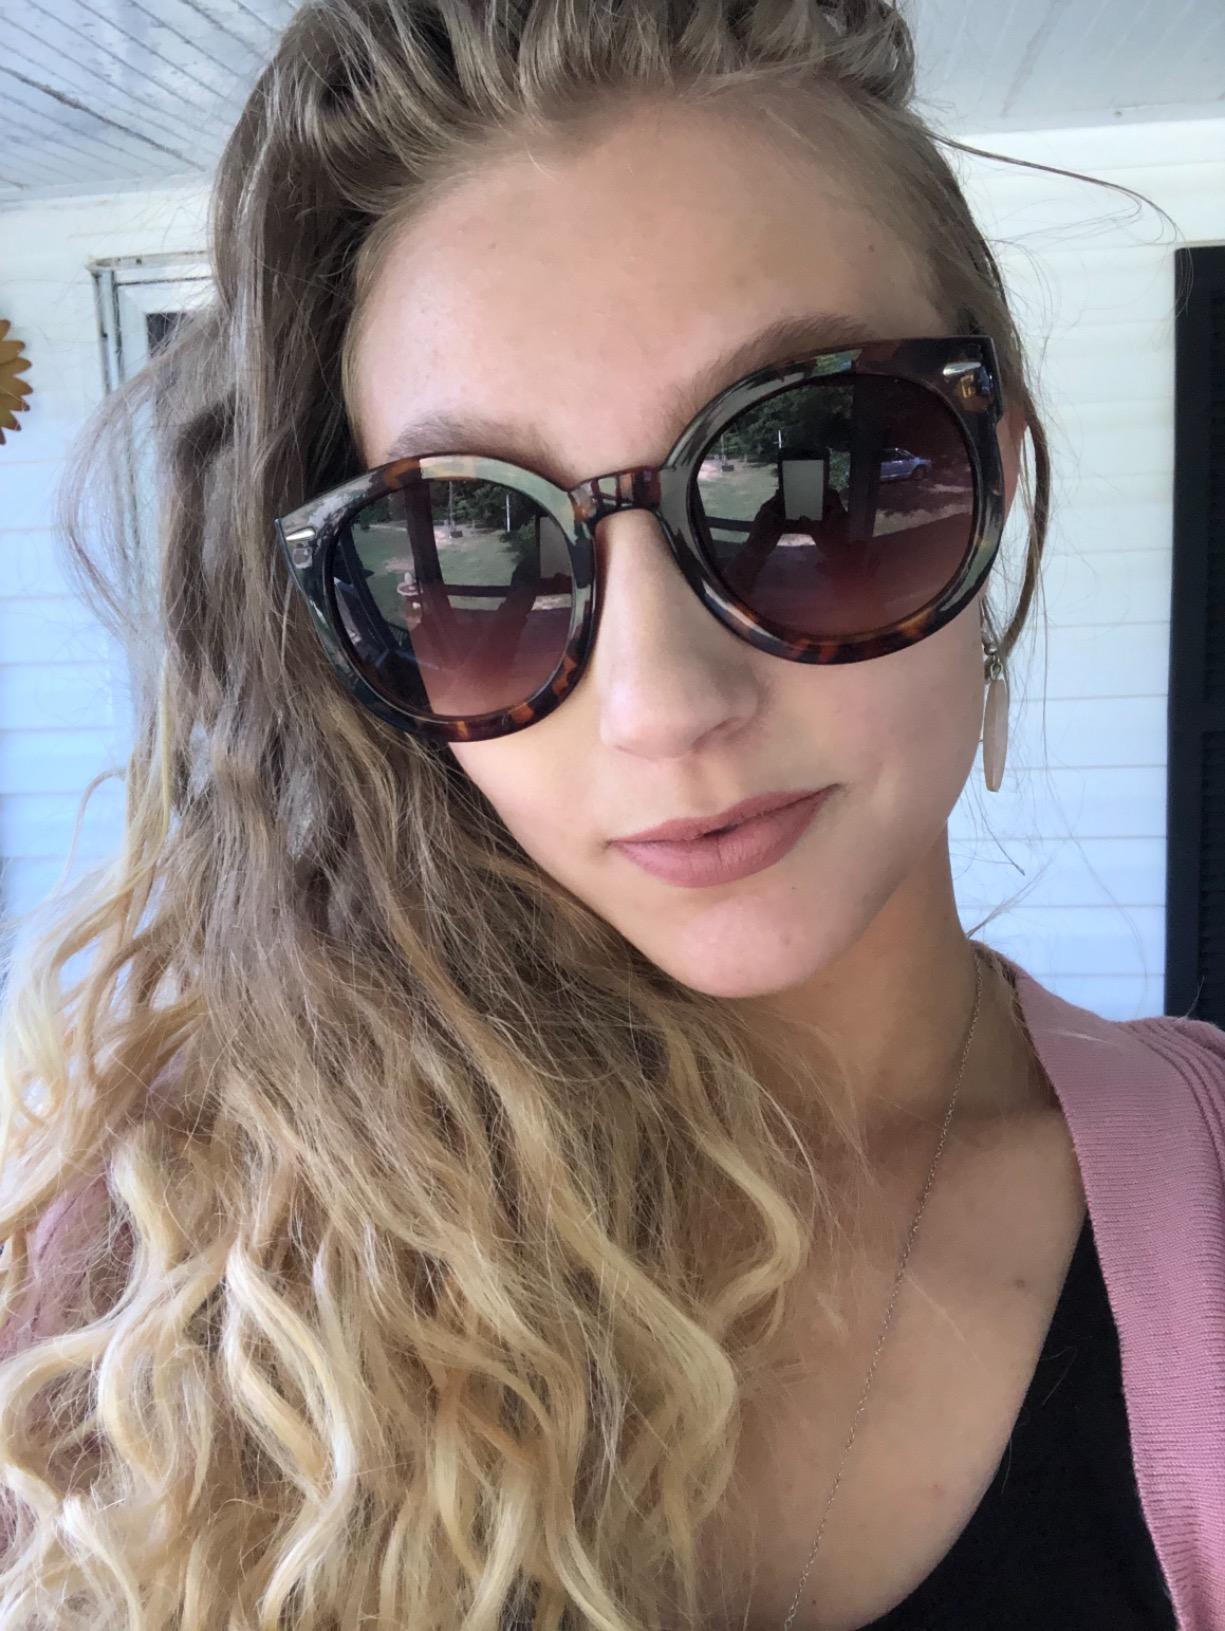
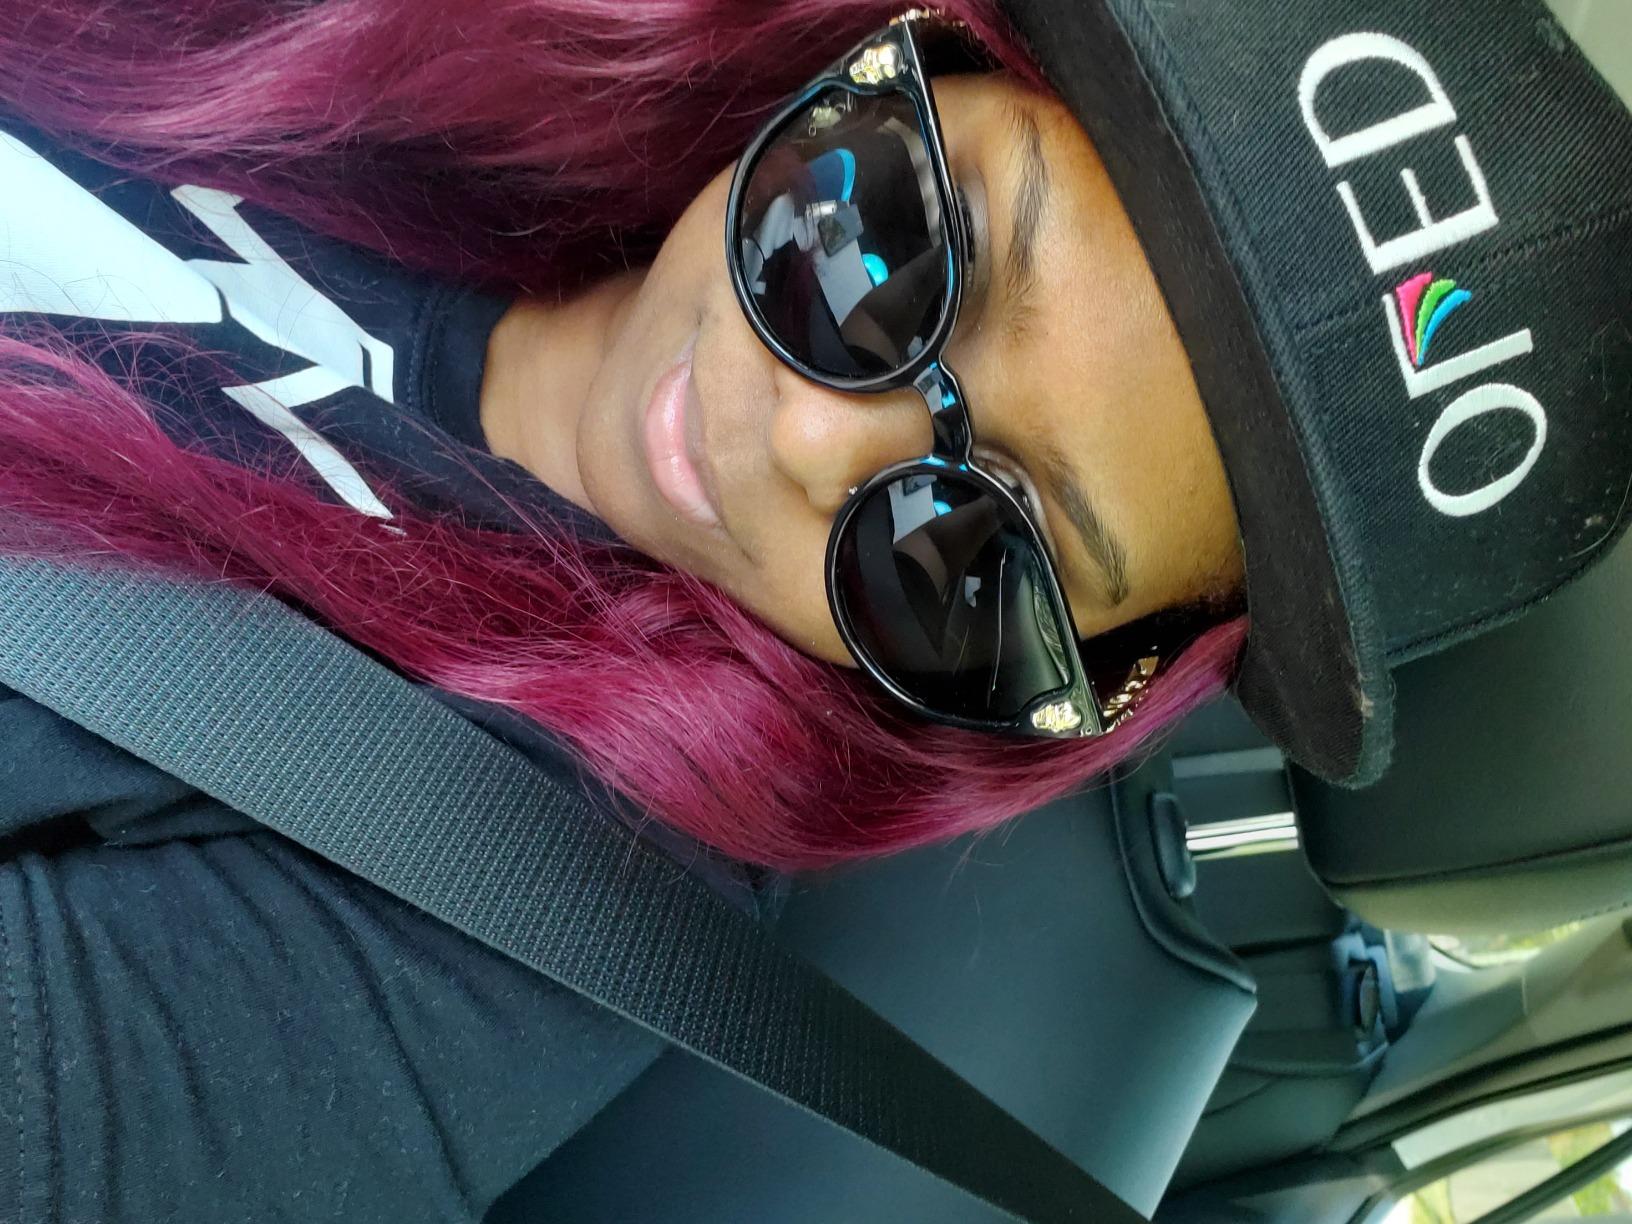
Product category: accessories_sunglasses
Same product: no